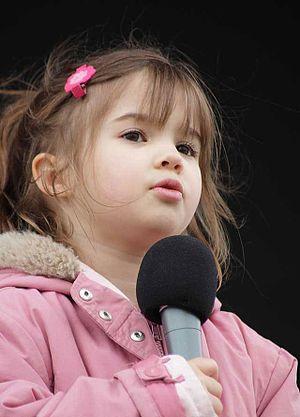
Kaitlyn Ashley Maher est une actrice américaine née le 10 janvier 2004 à Novi, Michigan.